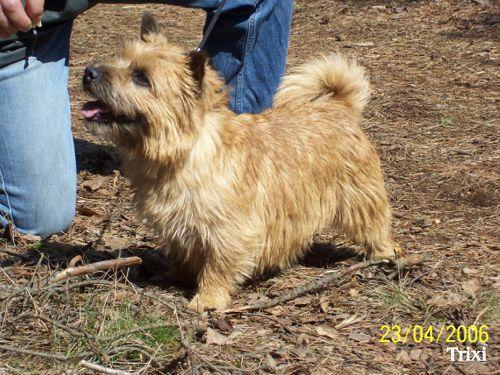
Norwich_terrier